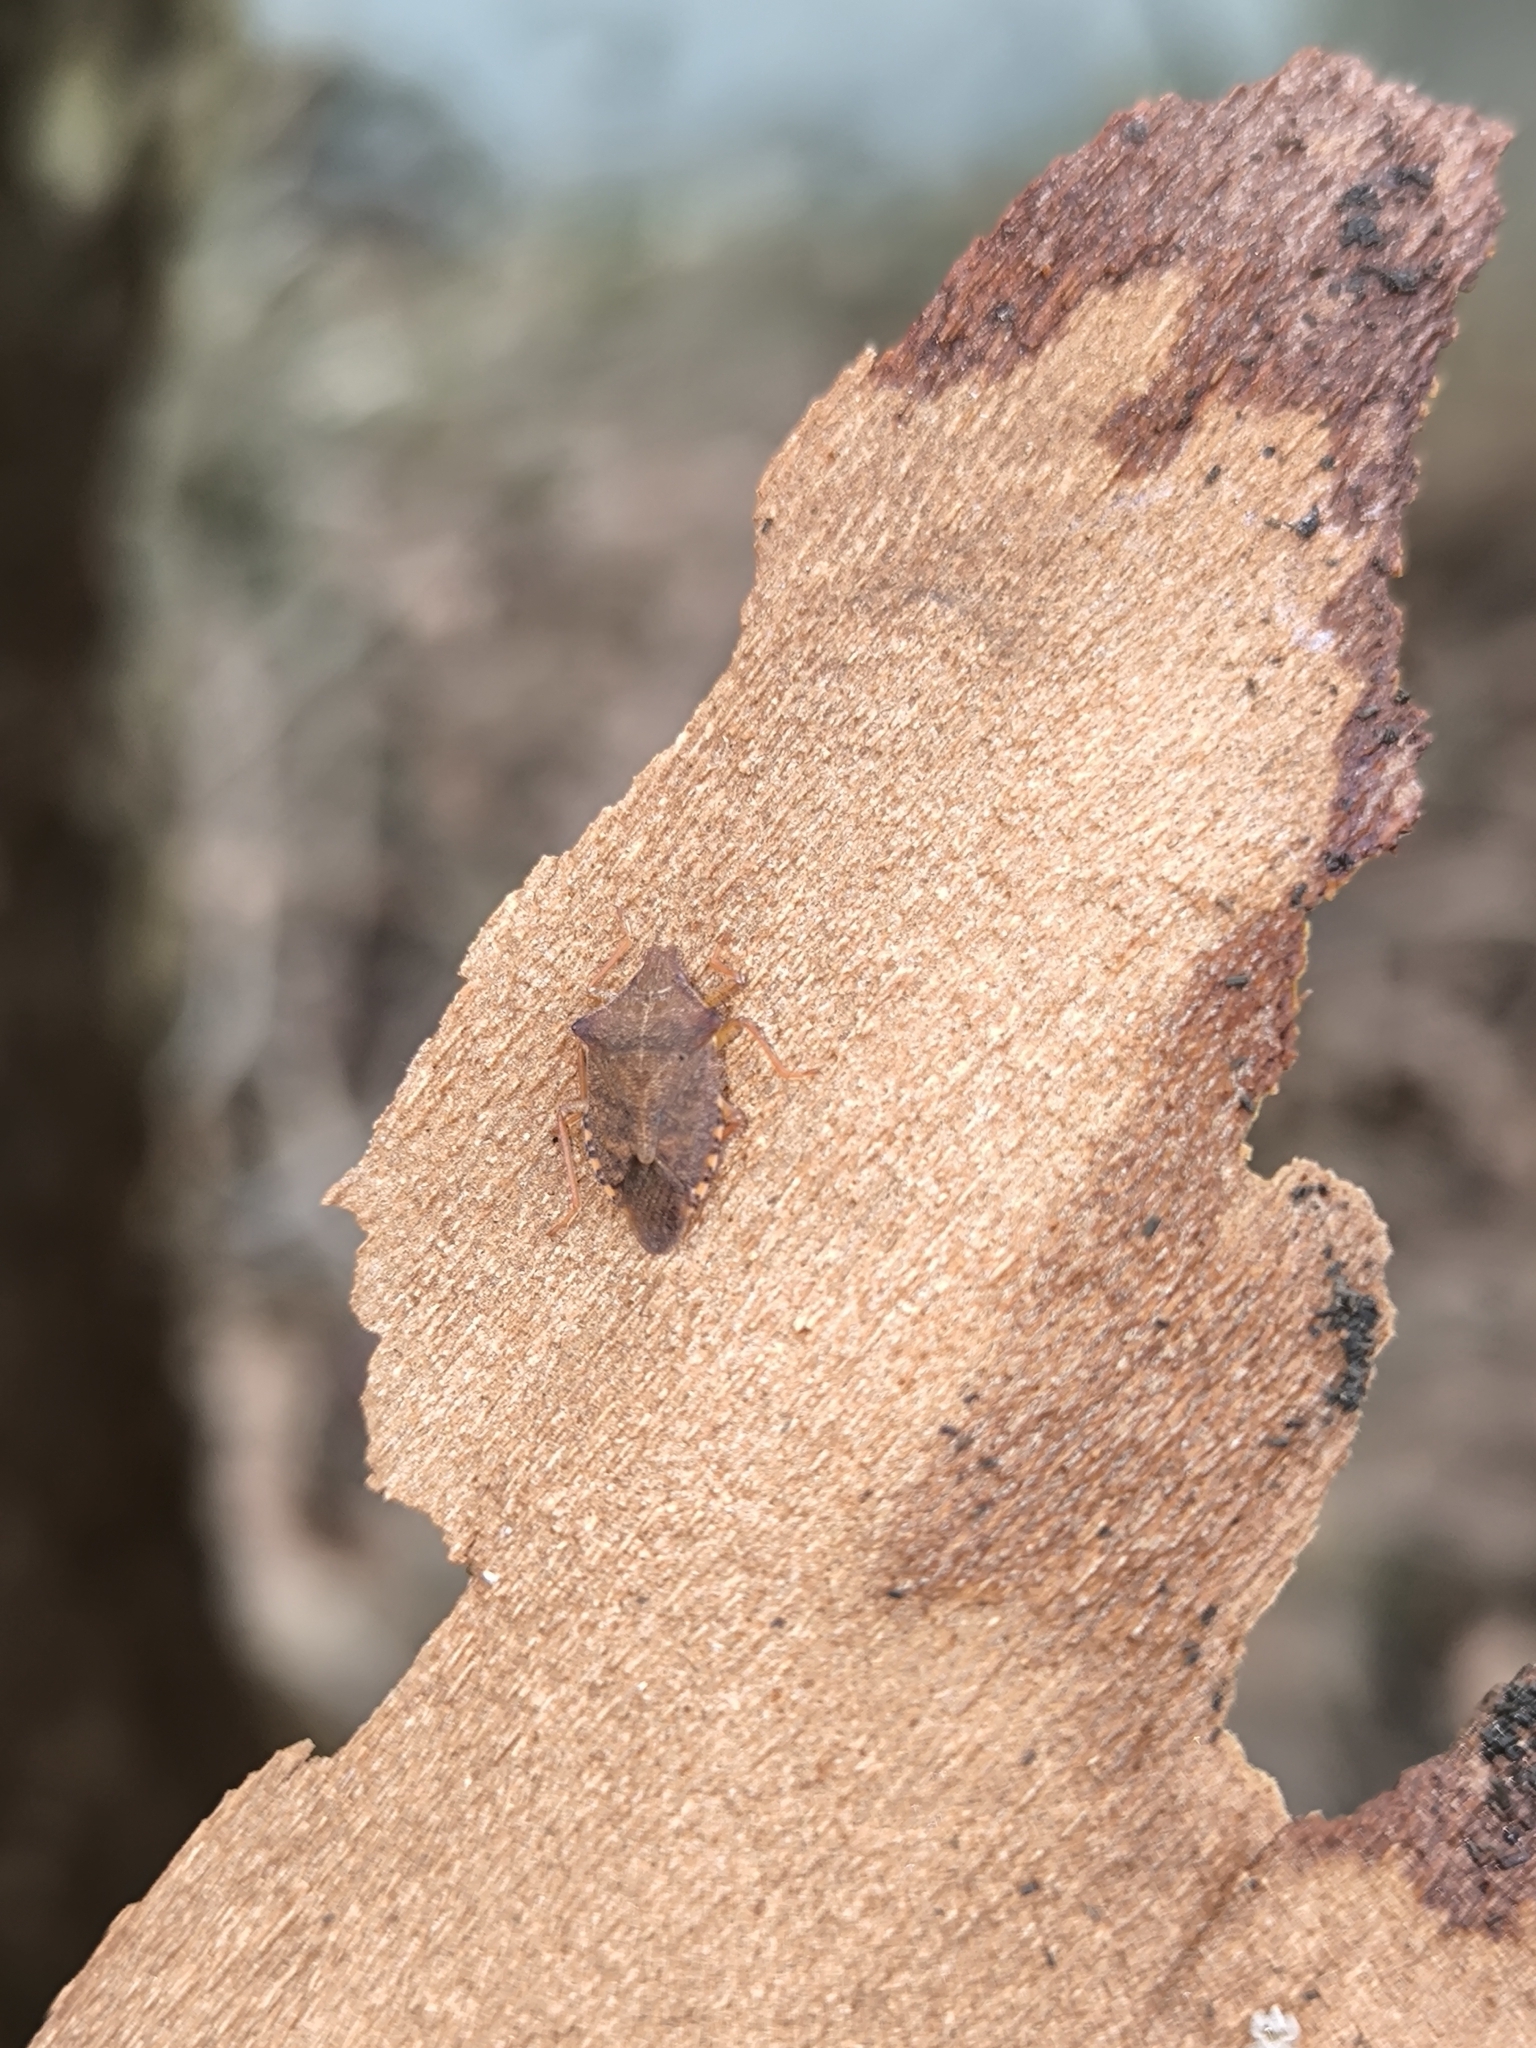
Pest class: stink_bug